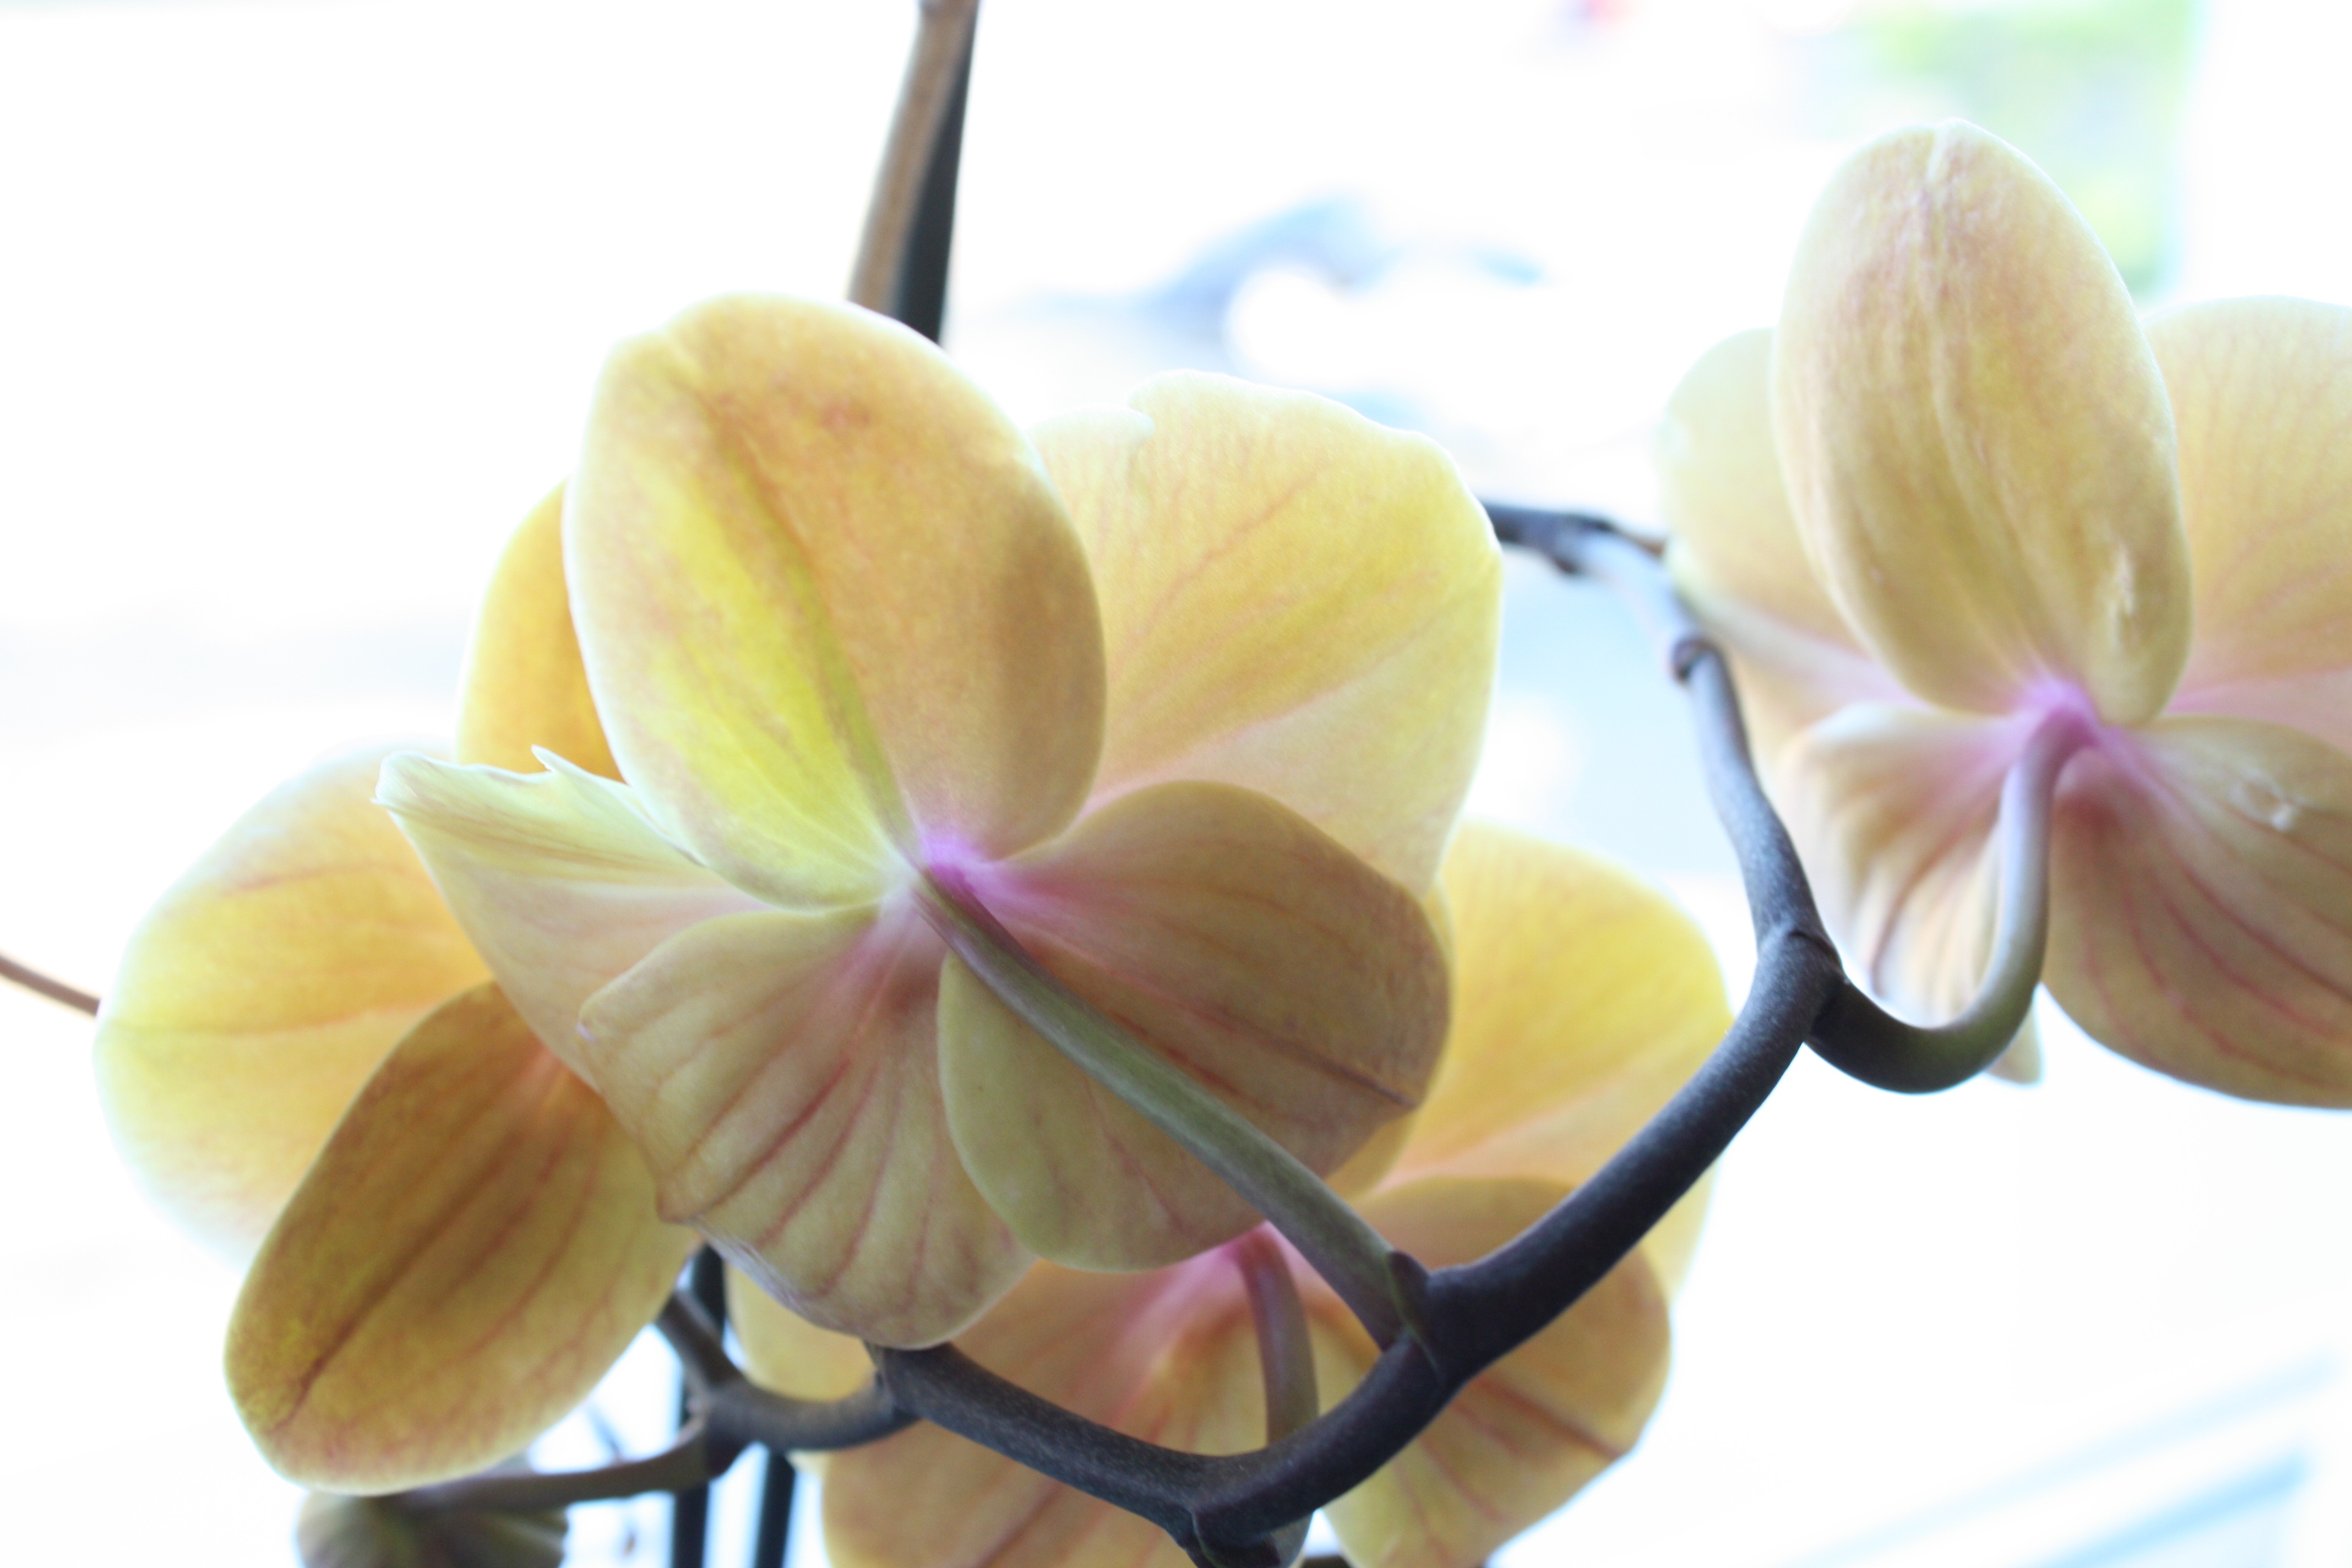
water, nature, blossom, light, plant, white, leaf, flower, petal, bloom, summer, green, color, macro, botany, colorful, yellow, pink, flora, orchid, flowers, farbenpracht, background, bright, beautiful, orchidaceae, fragrance, ornamental plant, inflorescence, flowering plant, cut flowers, flower fullness, wild orchid, orchidales, orchid like, dendrobium, land plant, moth orchid, amaryllis belladonna